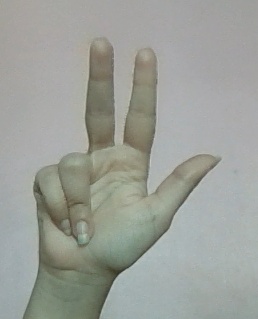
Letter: al